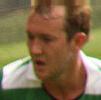
Age: 16